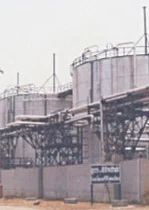
Label: Chemical_Plant_Equipment